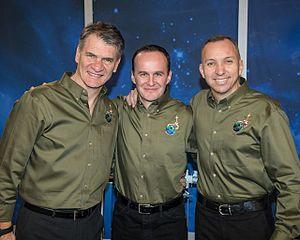
Soyouz MS-05 est une mission spatiale habitée vers la Station spatiale internationale dont le lancement a eu lieu le 28 juillet 2017 depuis le cosmodrome de Baïkonour au Kazakhstan. Le vaisseau Soyouz embarqué est alors amarré au port Rassvet après approximativement 6 heures de vol.